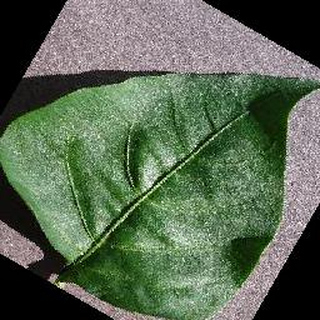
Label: healthy_bell_pepper